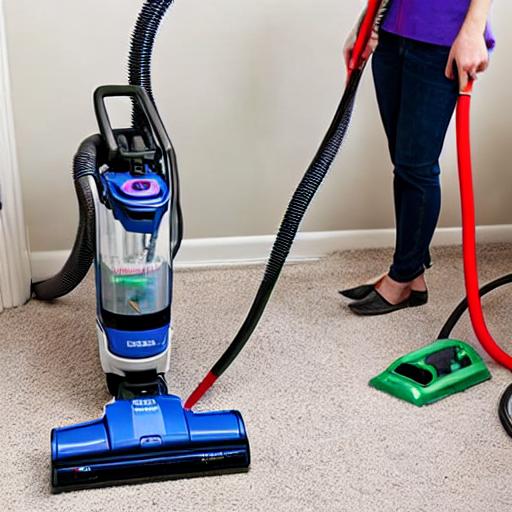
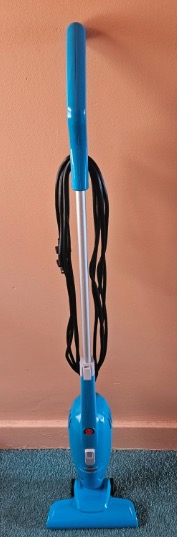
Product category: items_vacuum
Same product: no